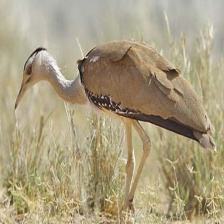
Species: INDIAN BUSTARD
Scientific name: ARDEOTIS NIGRICEPS